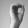
ASL letter: O